Schempp-Hirth Ventus-2

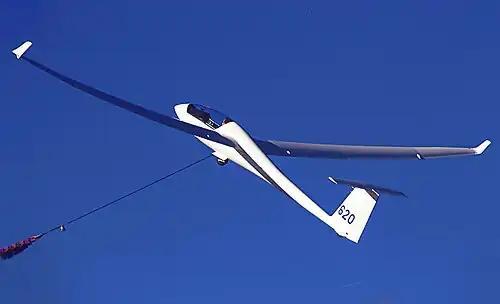
Ventus 2b being winch-launched at Lasham airfield

The Schempp-Hirth Ventus-2 is a sailplane produced by Schempp-Hirth since 1994. It replaced the highly successful Schempp-Hirth Ventus.